Nurhaci

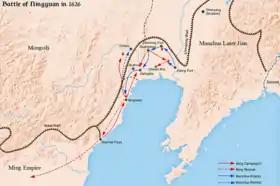
Battle of Ningyuan in which Nurhaci was wounded and died

The details of Hong Taiji's succession as the Khan of the Later Jin dynasty are unclear. When he died in late 1626, Nurhaci did not designate an heir; instead he encouraged his sons to rule collegially. Three of his sons and a nephew were the "four senior beiles": Daišan (43 years old), Amin (son of Nurhaci's brother Šurhaci; 40 or 41), Manggūltai (38 or 39), and Hong Taiji himself (33). On the day after Nurhaci's death, they coerced his primary consort Lady Abahai (1590–1626) – who had borne him three sons: Ajige, Dorgon, and Dodo – to commit suicide to accompany him in death. This gesture has made some historians suspect that Nurhaci had in fact named the fifteen-year-old Dorgon as a successor, with Daišan as regent. By forcing Dorgon's mother to kill herself, the princes removed a strong base of support for Dorgon. The reason such intrigue was necessary is that Nurhaci had left the two elite Yellow Banners to Dorgon and Dodo, who were the sons of Lady Abahai. Hong Taiji exchanged control of his two White Banners for that of the two Yellow Banners, shifting their influence and power from his young brothers onto himself.